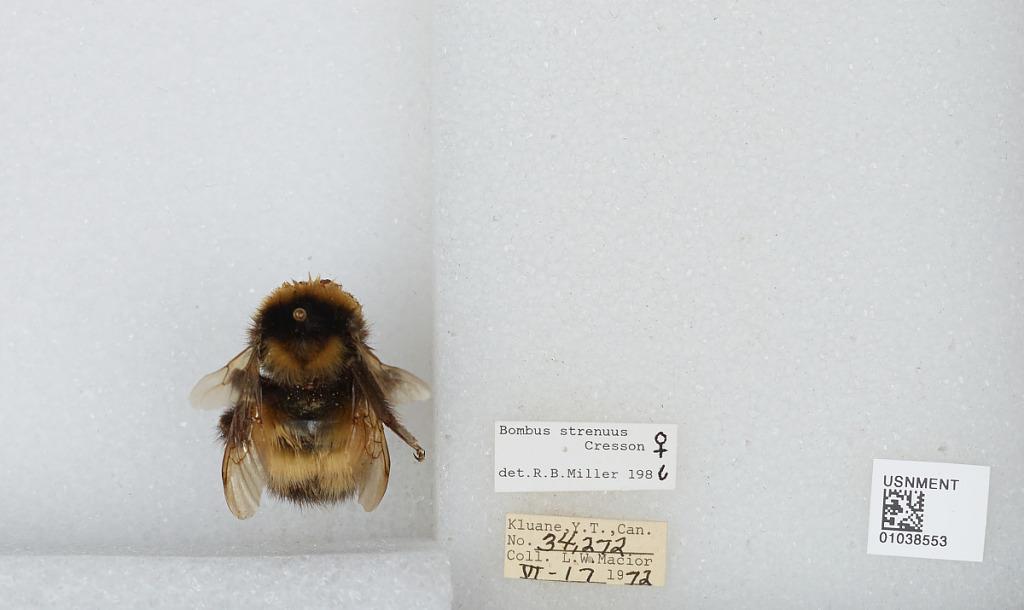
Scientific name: Bombus (Alpinobombus) neoboreus Sladen
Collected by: L. Macior
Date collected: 1972-6-17
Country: Canada
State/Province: Yukon Territory
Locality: Kluane
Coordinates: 60.75, -139.5
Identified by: Miller, R. B.